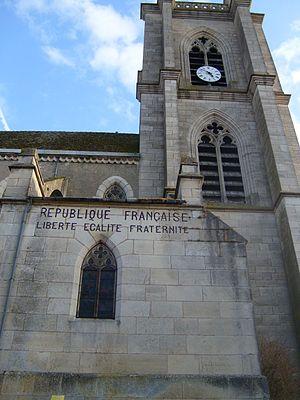
Donzy est une commune française située dans le nord du département de la Nièvre, en région Bourgogne-Franche-Comté.